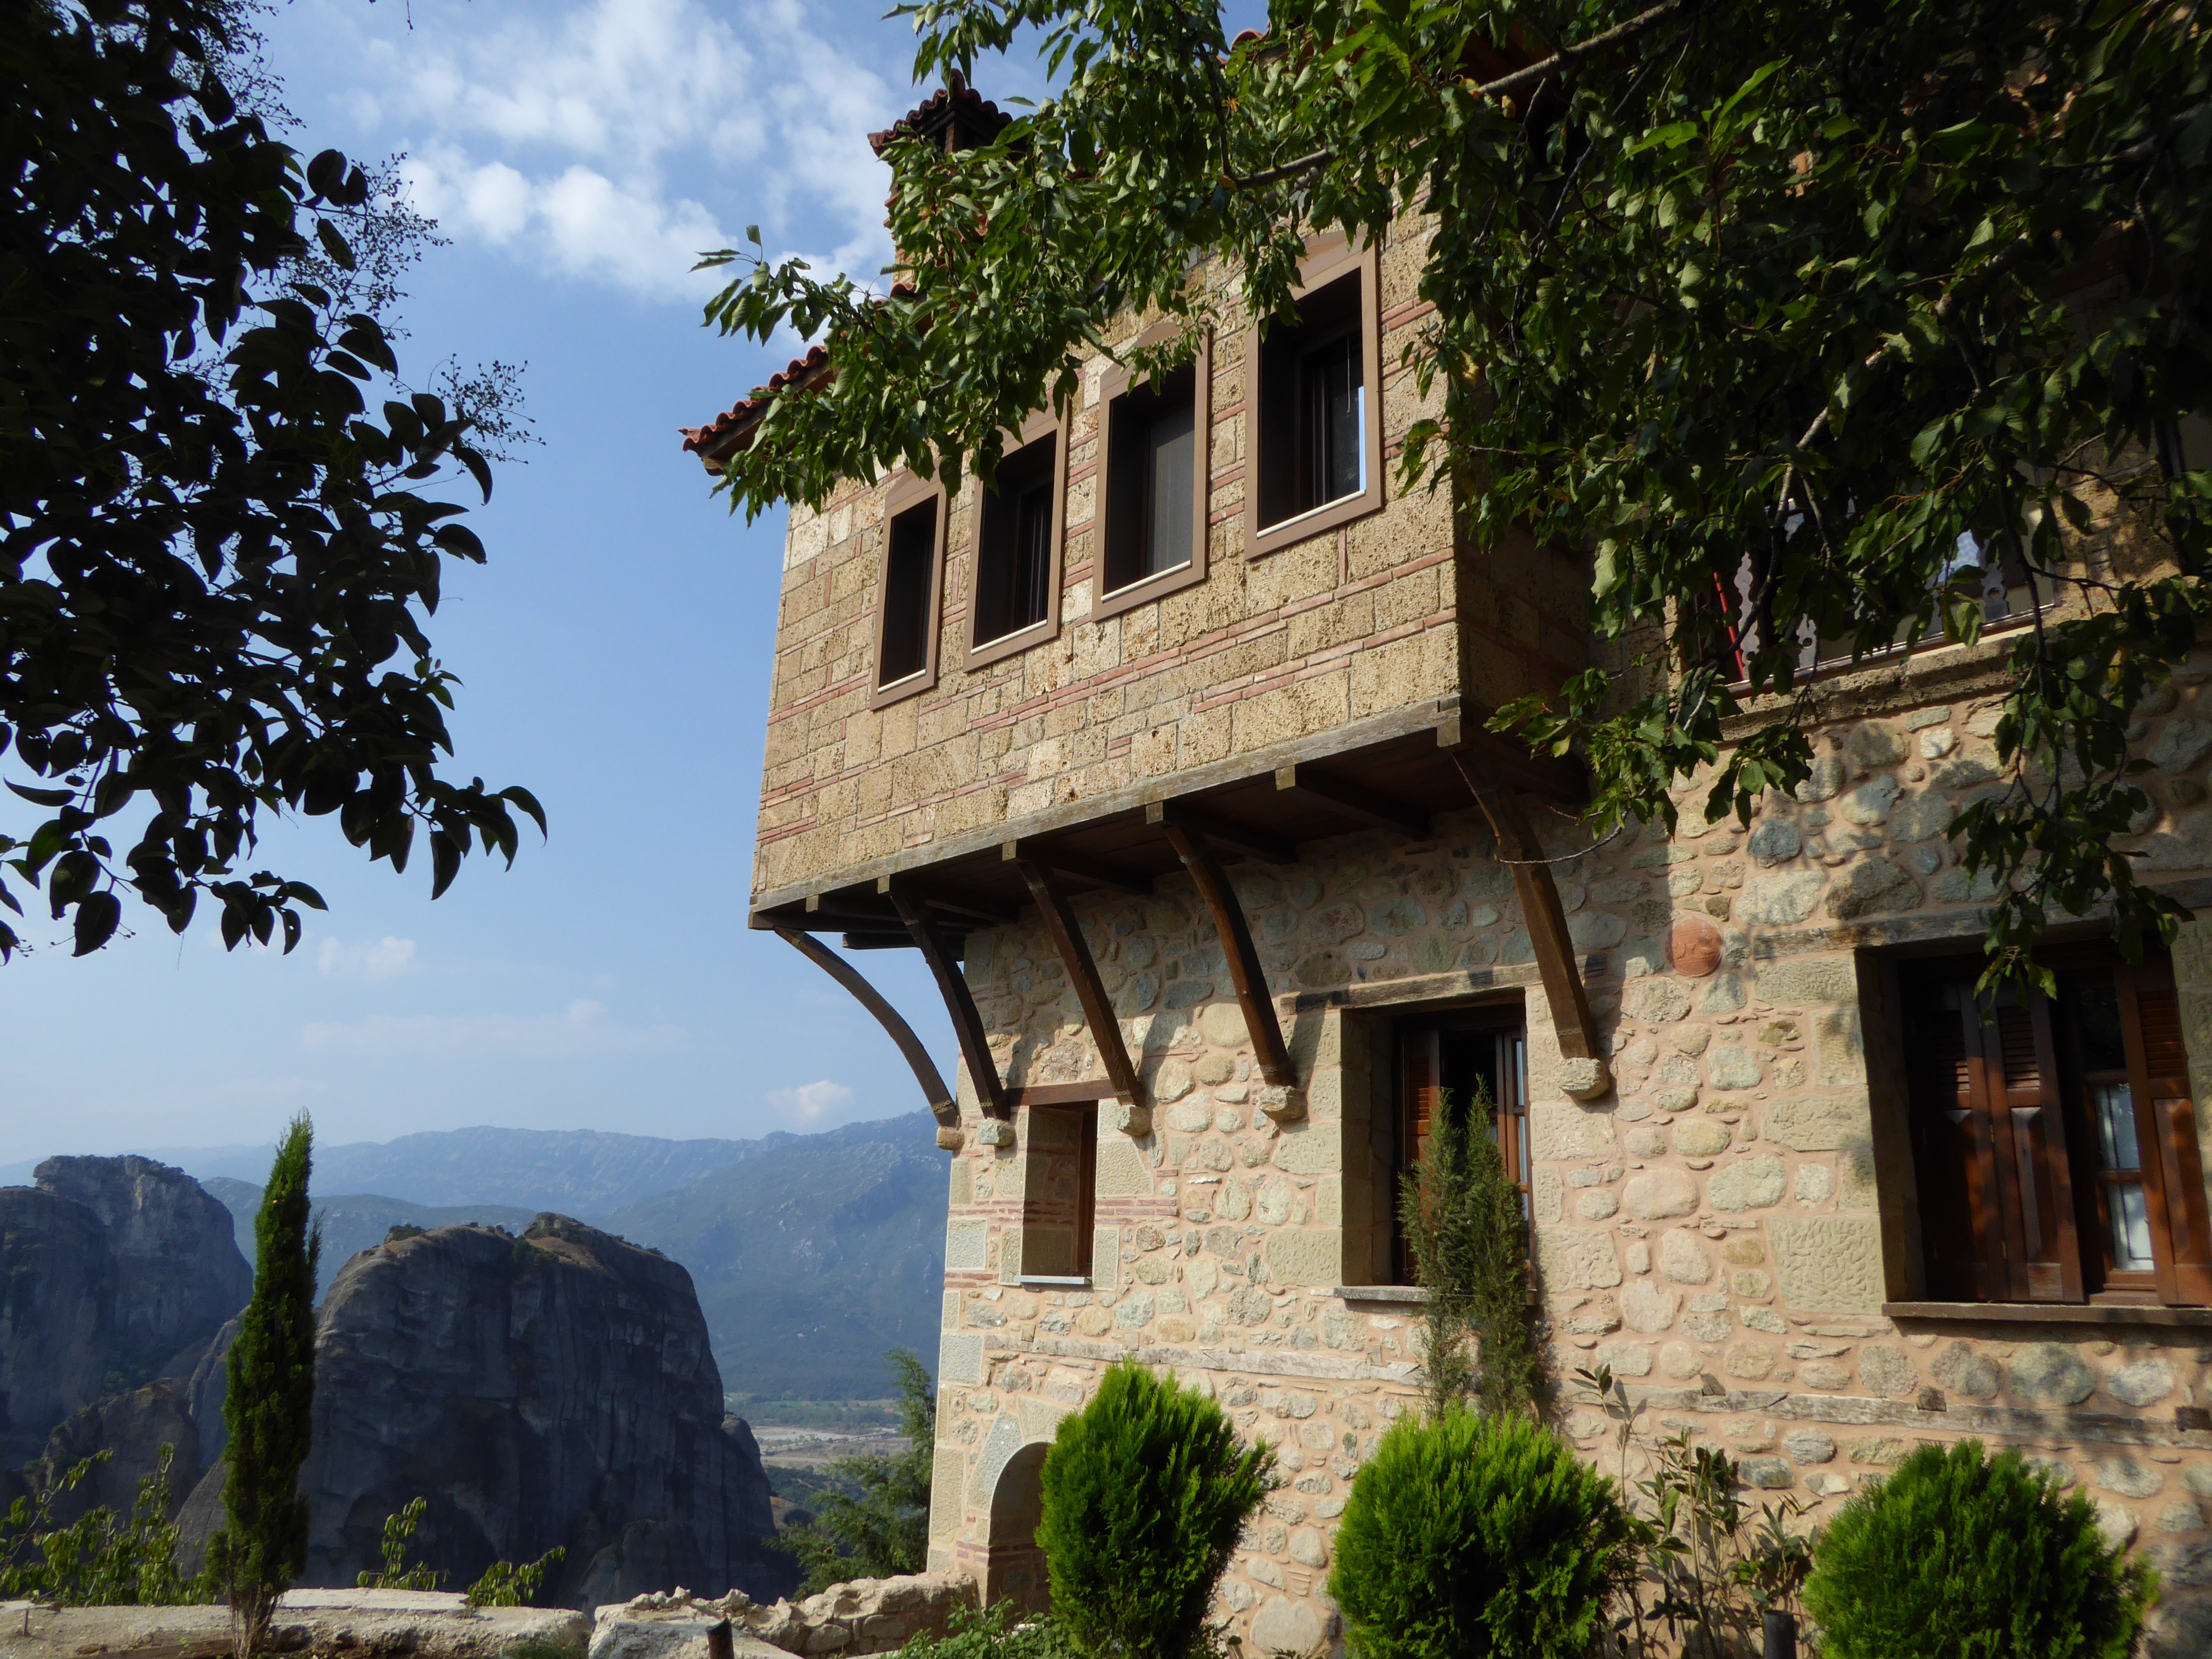
architecture, villa, house, town, building, home, village, tourism, monastery, greece, estate, meteora